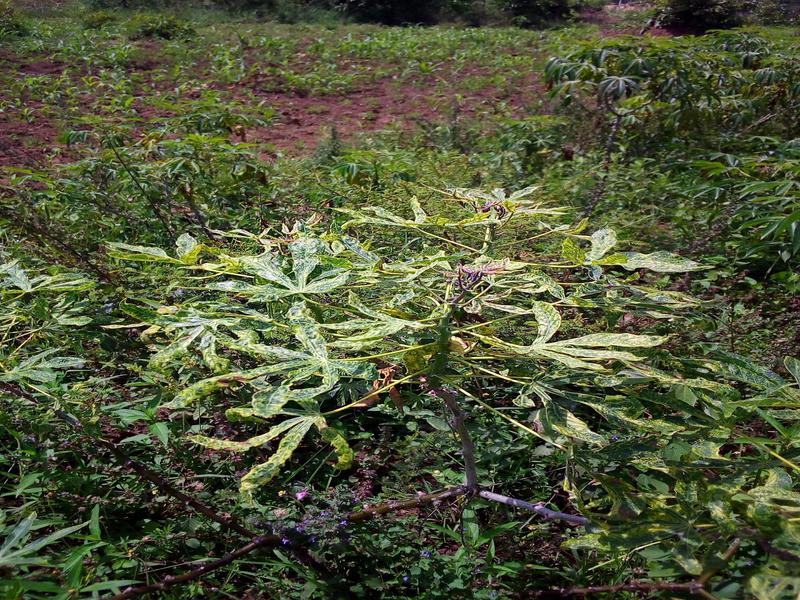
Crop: cassava
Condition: green_mottle